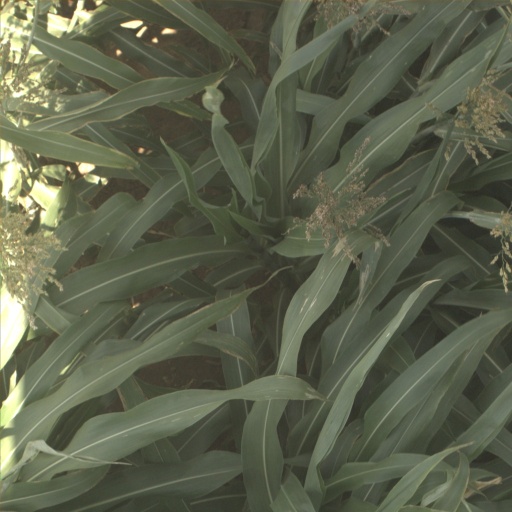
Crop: sorghum